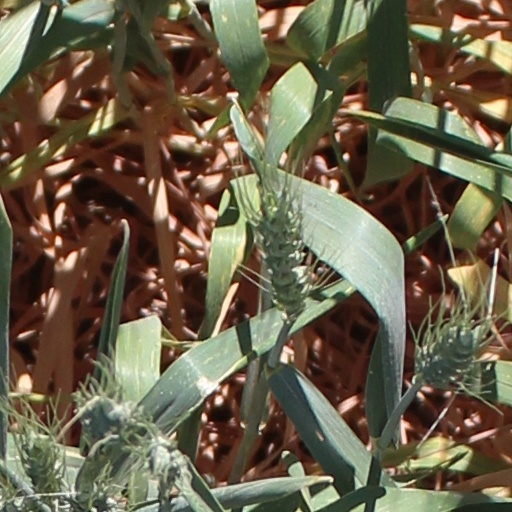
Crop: wheat